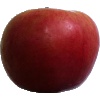
Label: Apple Crimson Snow 1